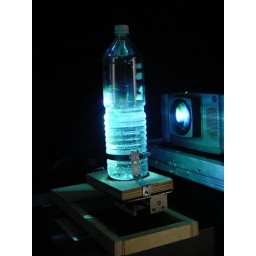
The orientation of the tea kettle controls the position of a bottle of water in front of a projector, producing a blurred effect.